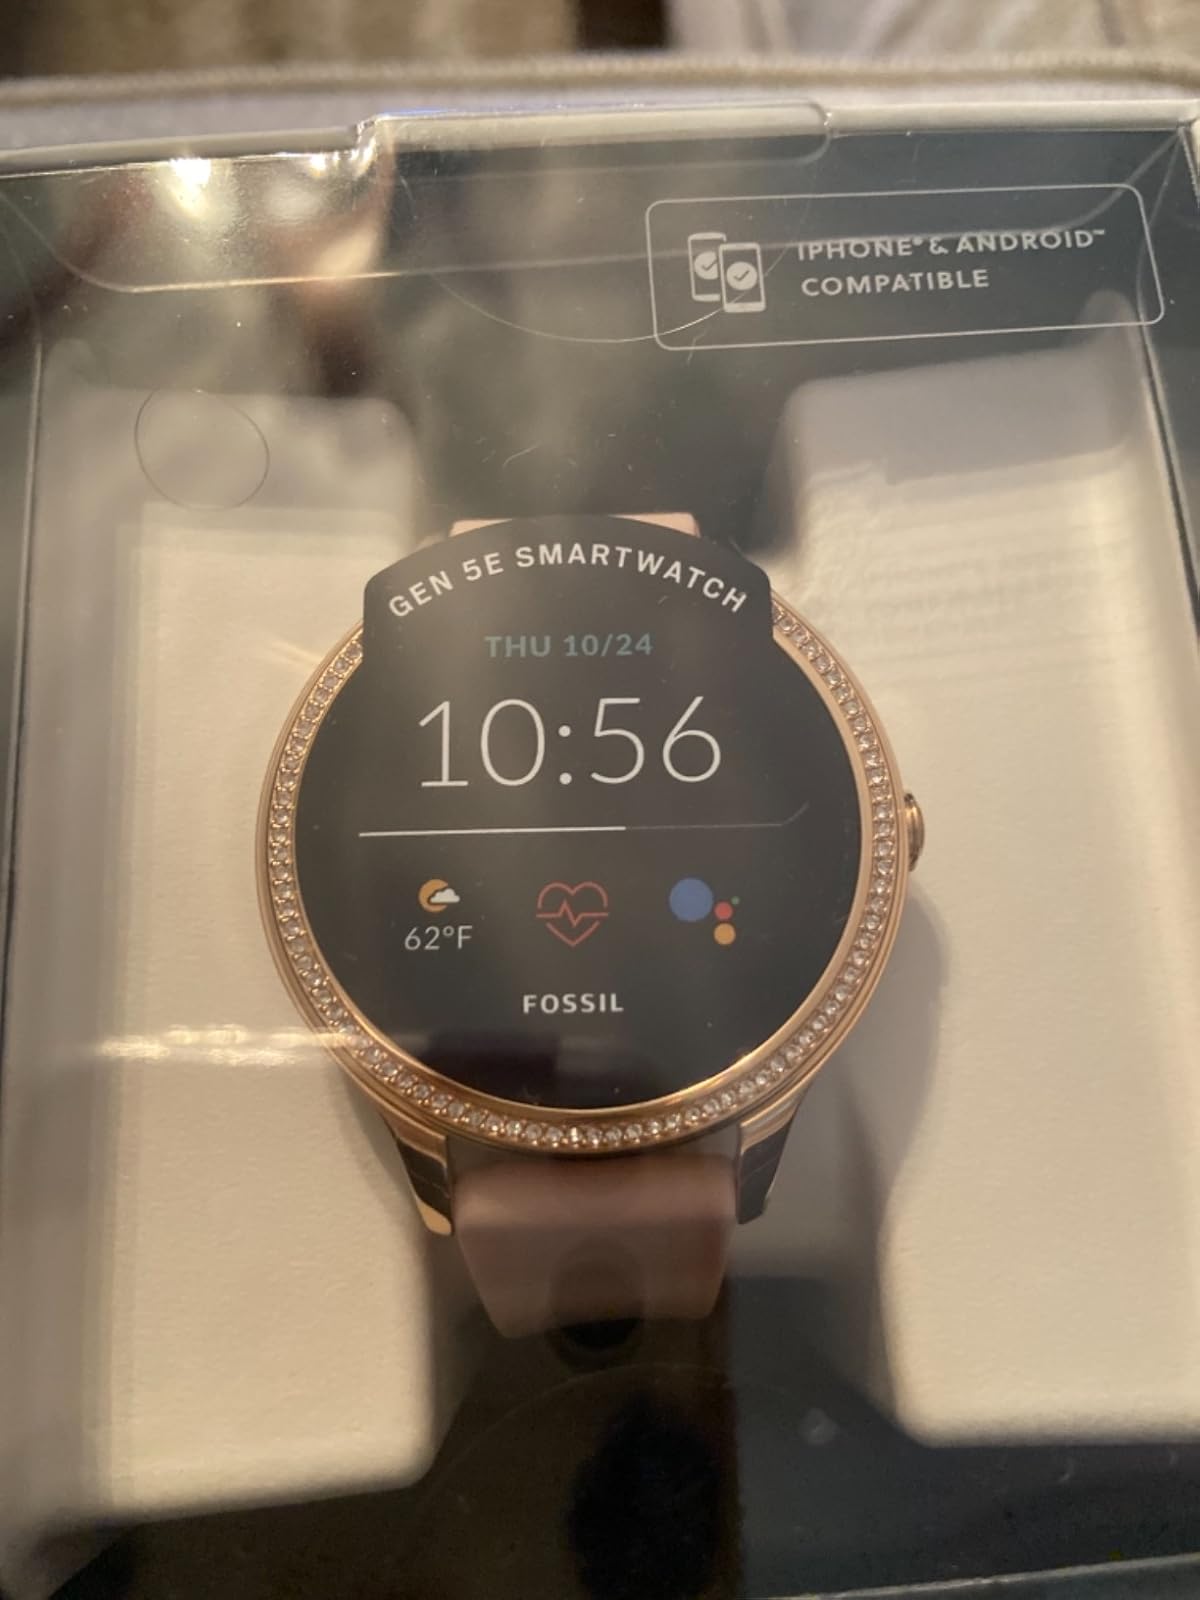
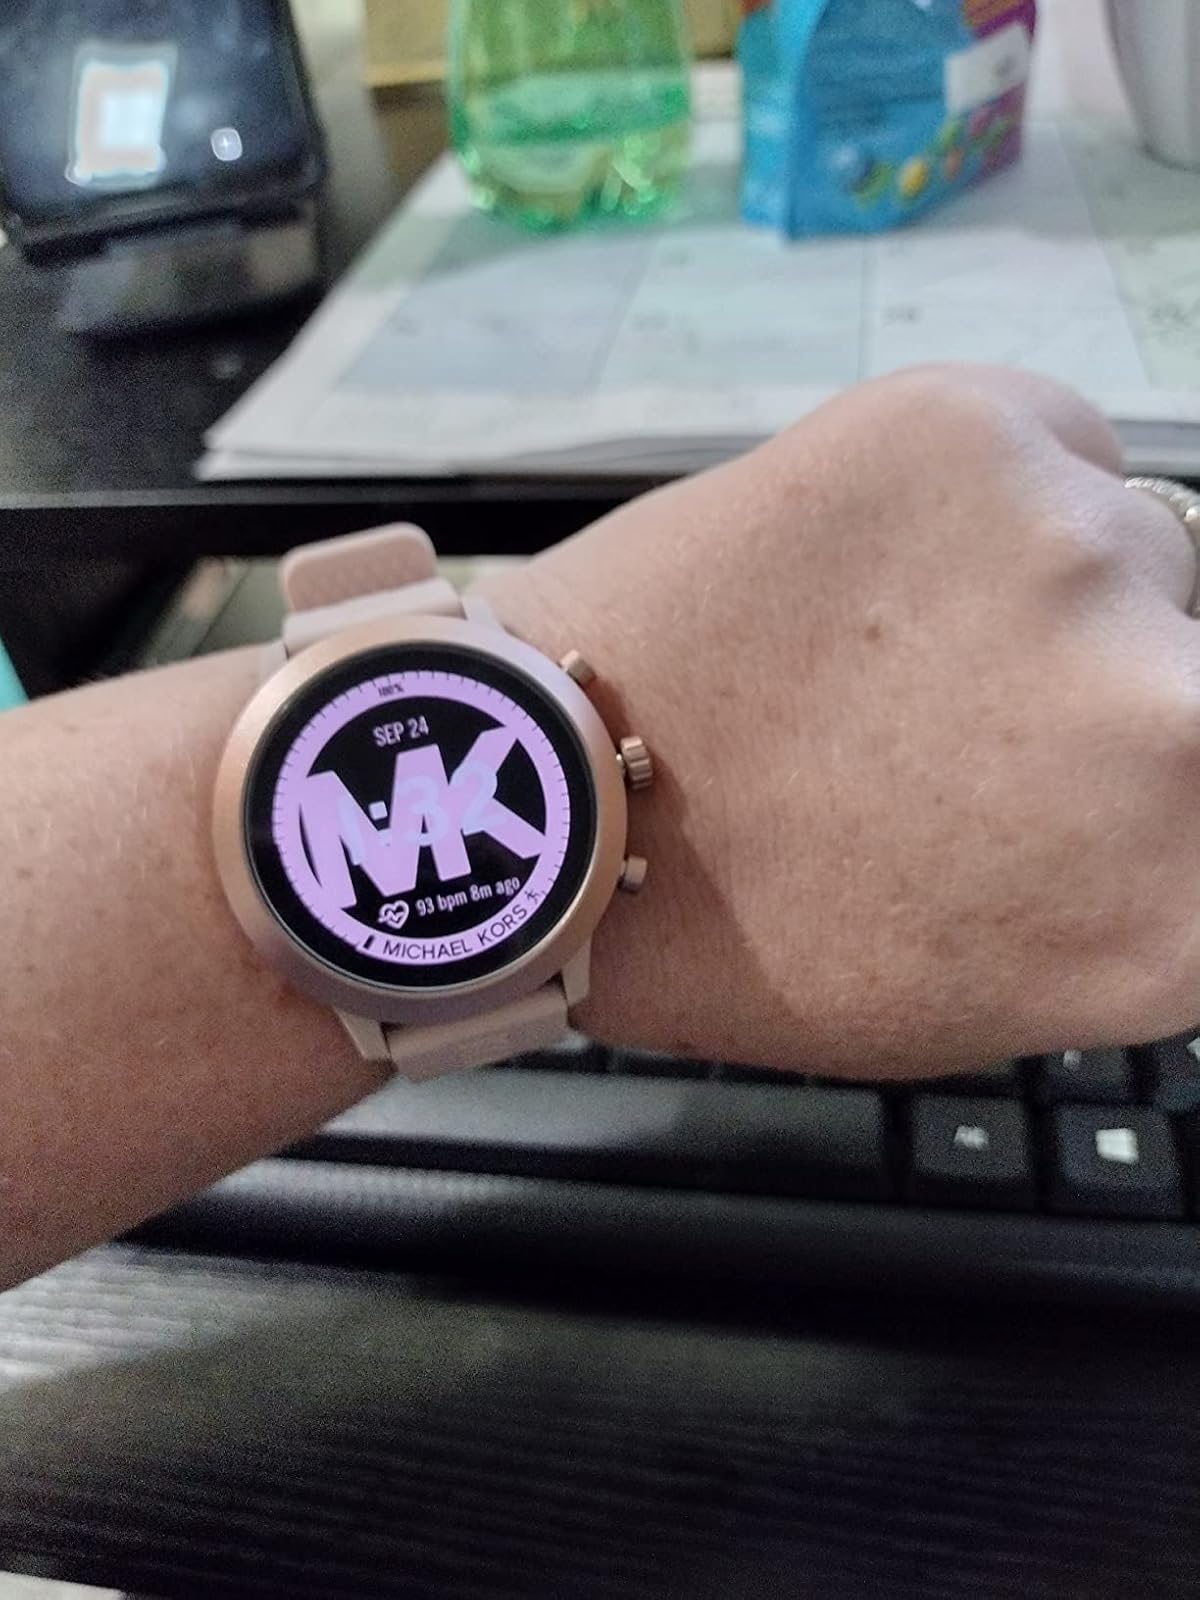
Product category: smartwatch
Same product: no